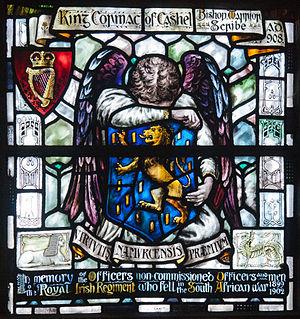
An Túr Gloine est un studio coopératif pour artistes du vitrail et de l'opus sectile existant de 1903 à 1944 et basé à Dublin en Irlande.